1988 Armenian earthquake

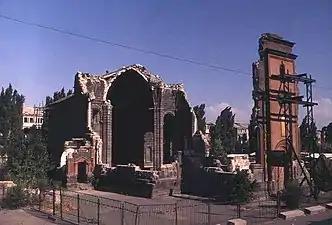
The Holy Saviour's Church in Gyumri after the earthquake

The source of the event was a fault rupture south of the Caucasus Mountains, a mountain range that has been produced by the convergence of the Arabian and the Eurasian tectonic plates. The range is situated along an active seismic belt that stretches from the Alps in southern Europe to the Himalayas in Asia. The seismicity along this belt is marked by frequent major earthquakes from the Aegean Sea, through Turkey and Iran, and into Afghanistan. Though the recurrence of seismic events in Armenia does not reach the high frequency that is seen in other segments of this zone, rapid crustal deformation there is associated with active thrust faulting and volcanic activity. Mount Ararat, a dormant volcano, lies to the south of the quake's epicenter in Turkey.